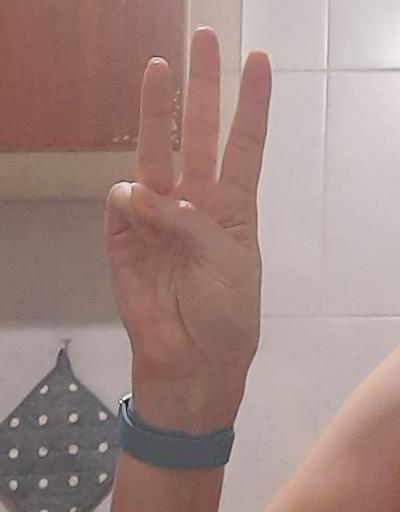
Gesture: three